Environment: real
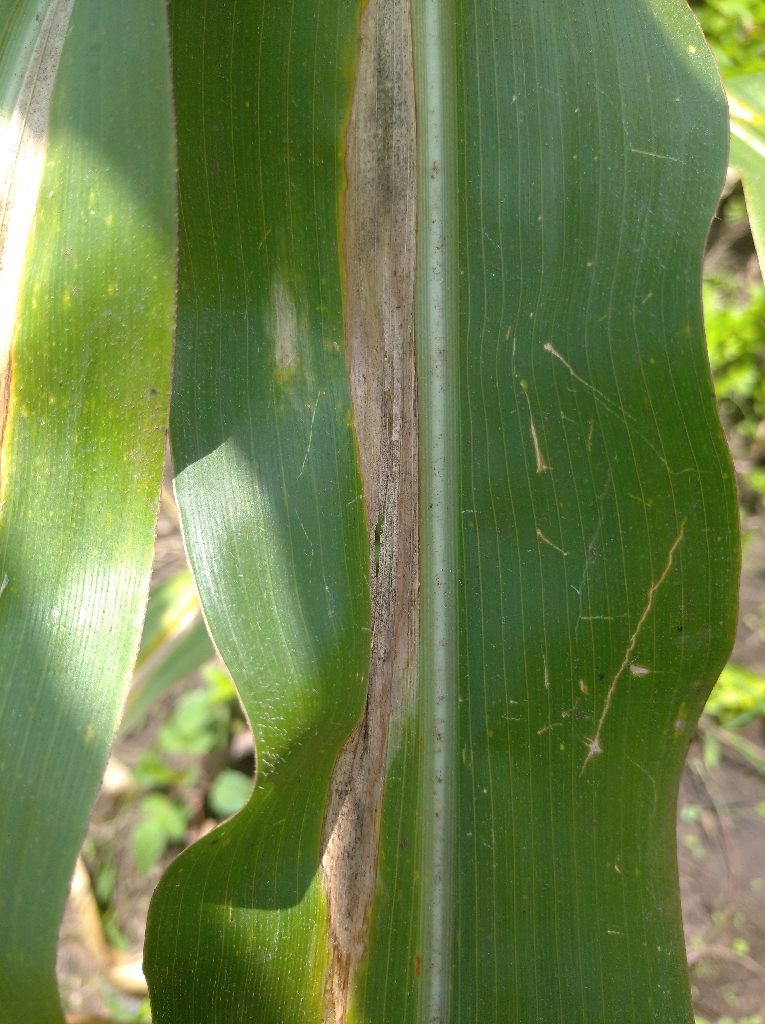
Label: northern_corn_leaf_blight